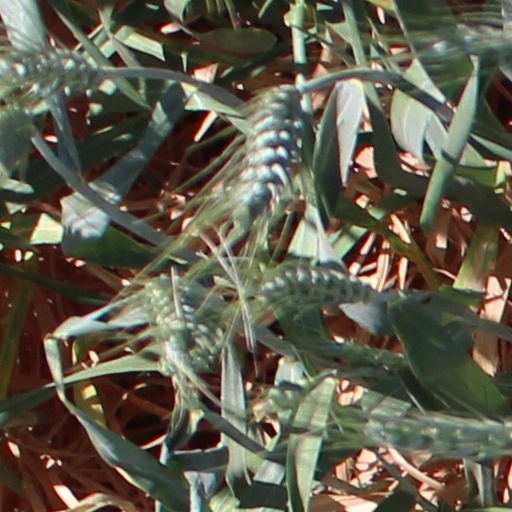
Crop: wheat